Kemp Malone

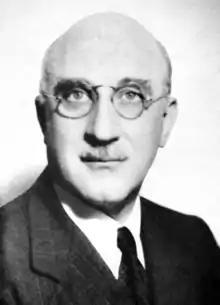
Kemp Malone, 1889–1971

Kemp Malone (March 14, 1889 – October 13, 1971) was an American medievalist, etymologist, philologist, and specialist in Chaucer. He was a lecturer and then professor of English literature at Johns Hopkins University from 1924 to 1956.